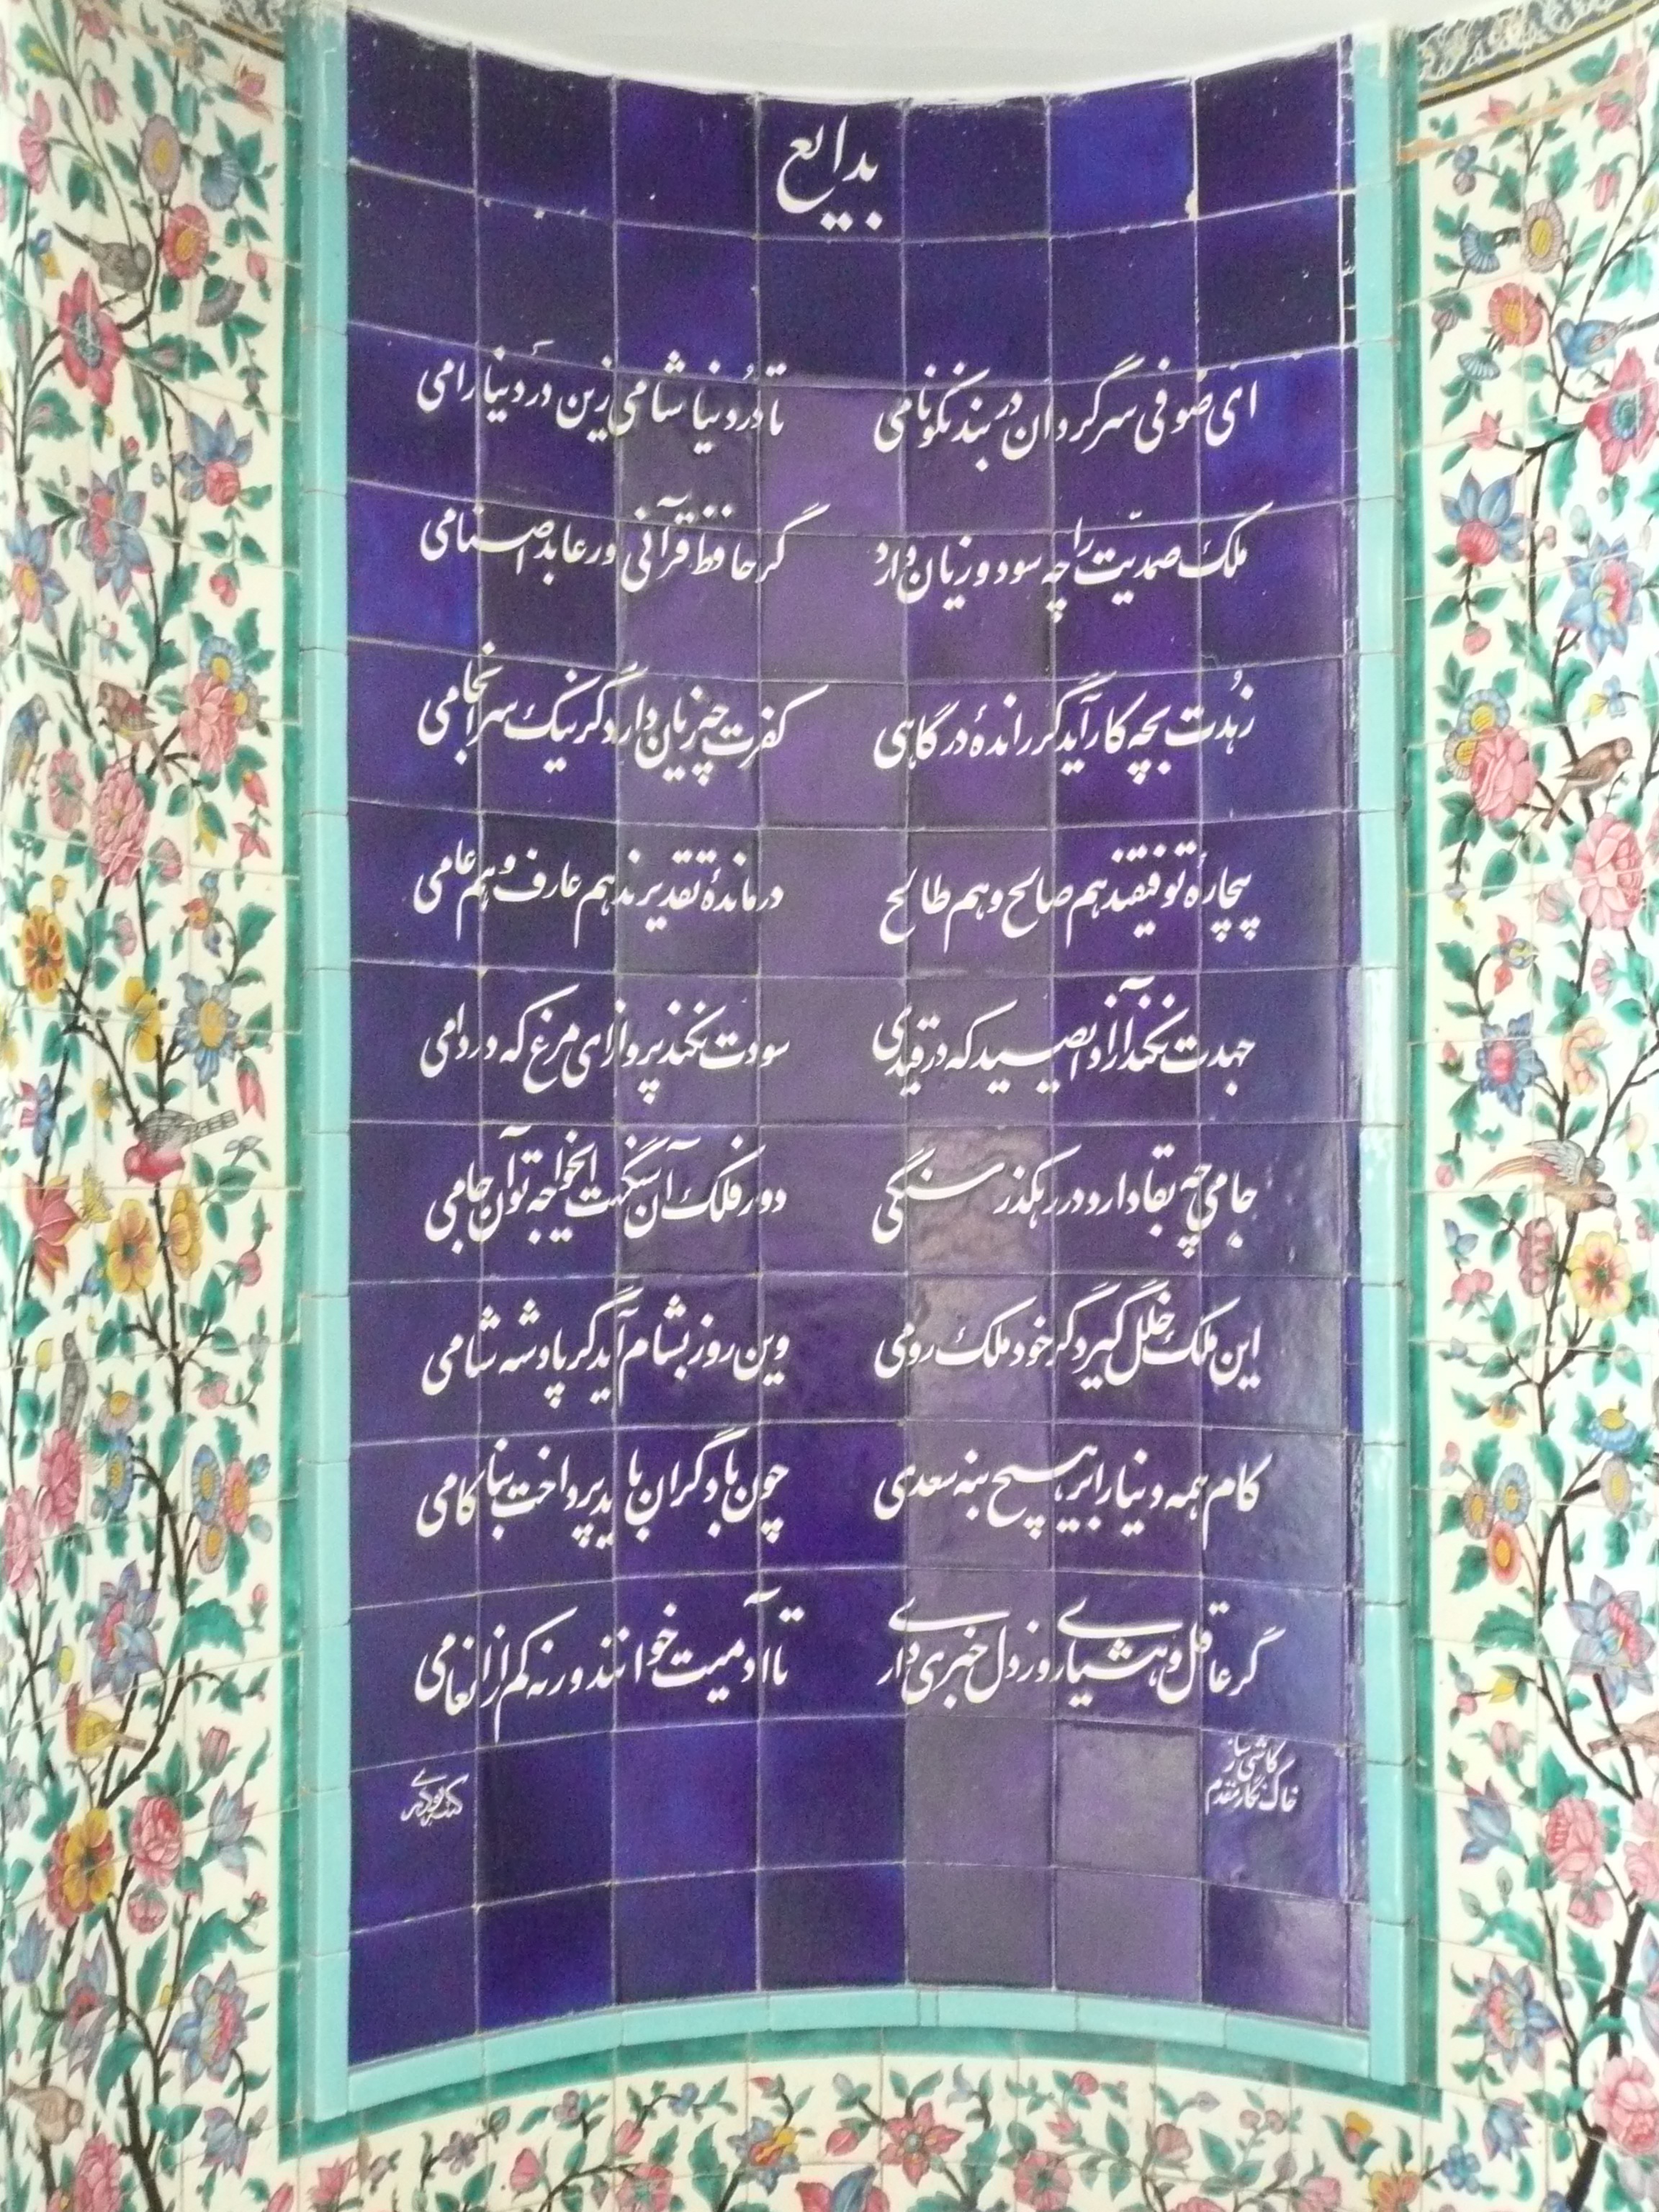
pattern, banner, interior design, textile, grave, art, text, inscription, calligraphy, iran, poet, shiraz, sadi